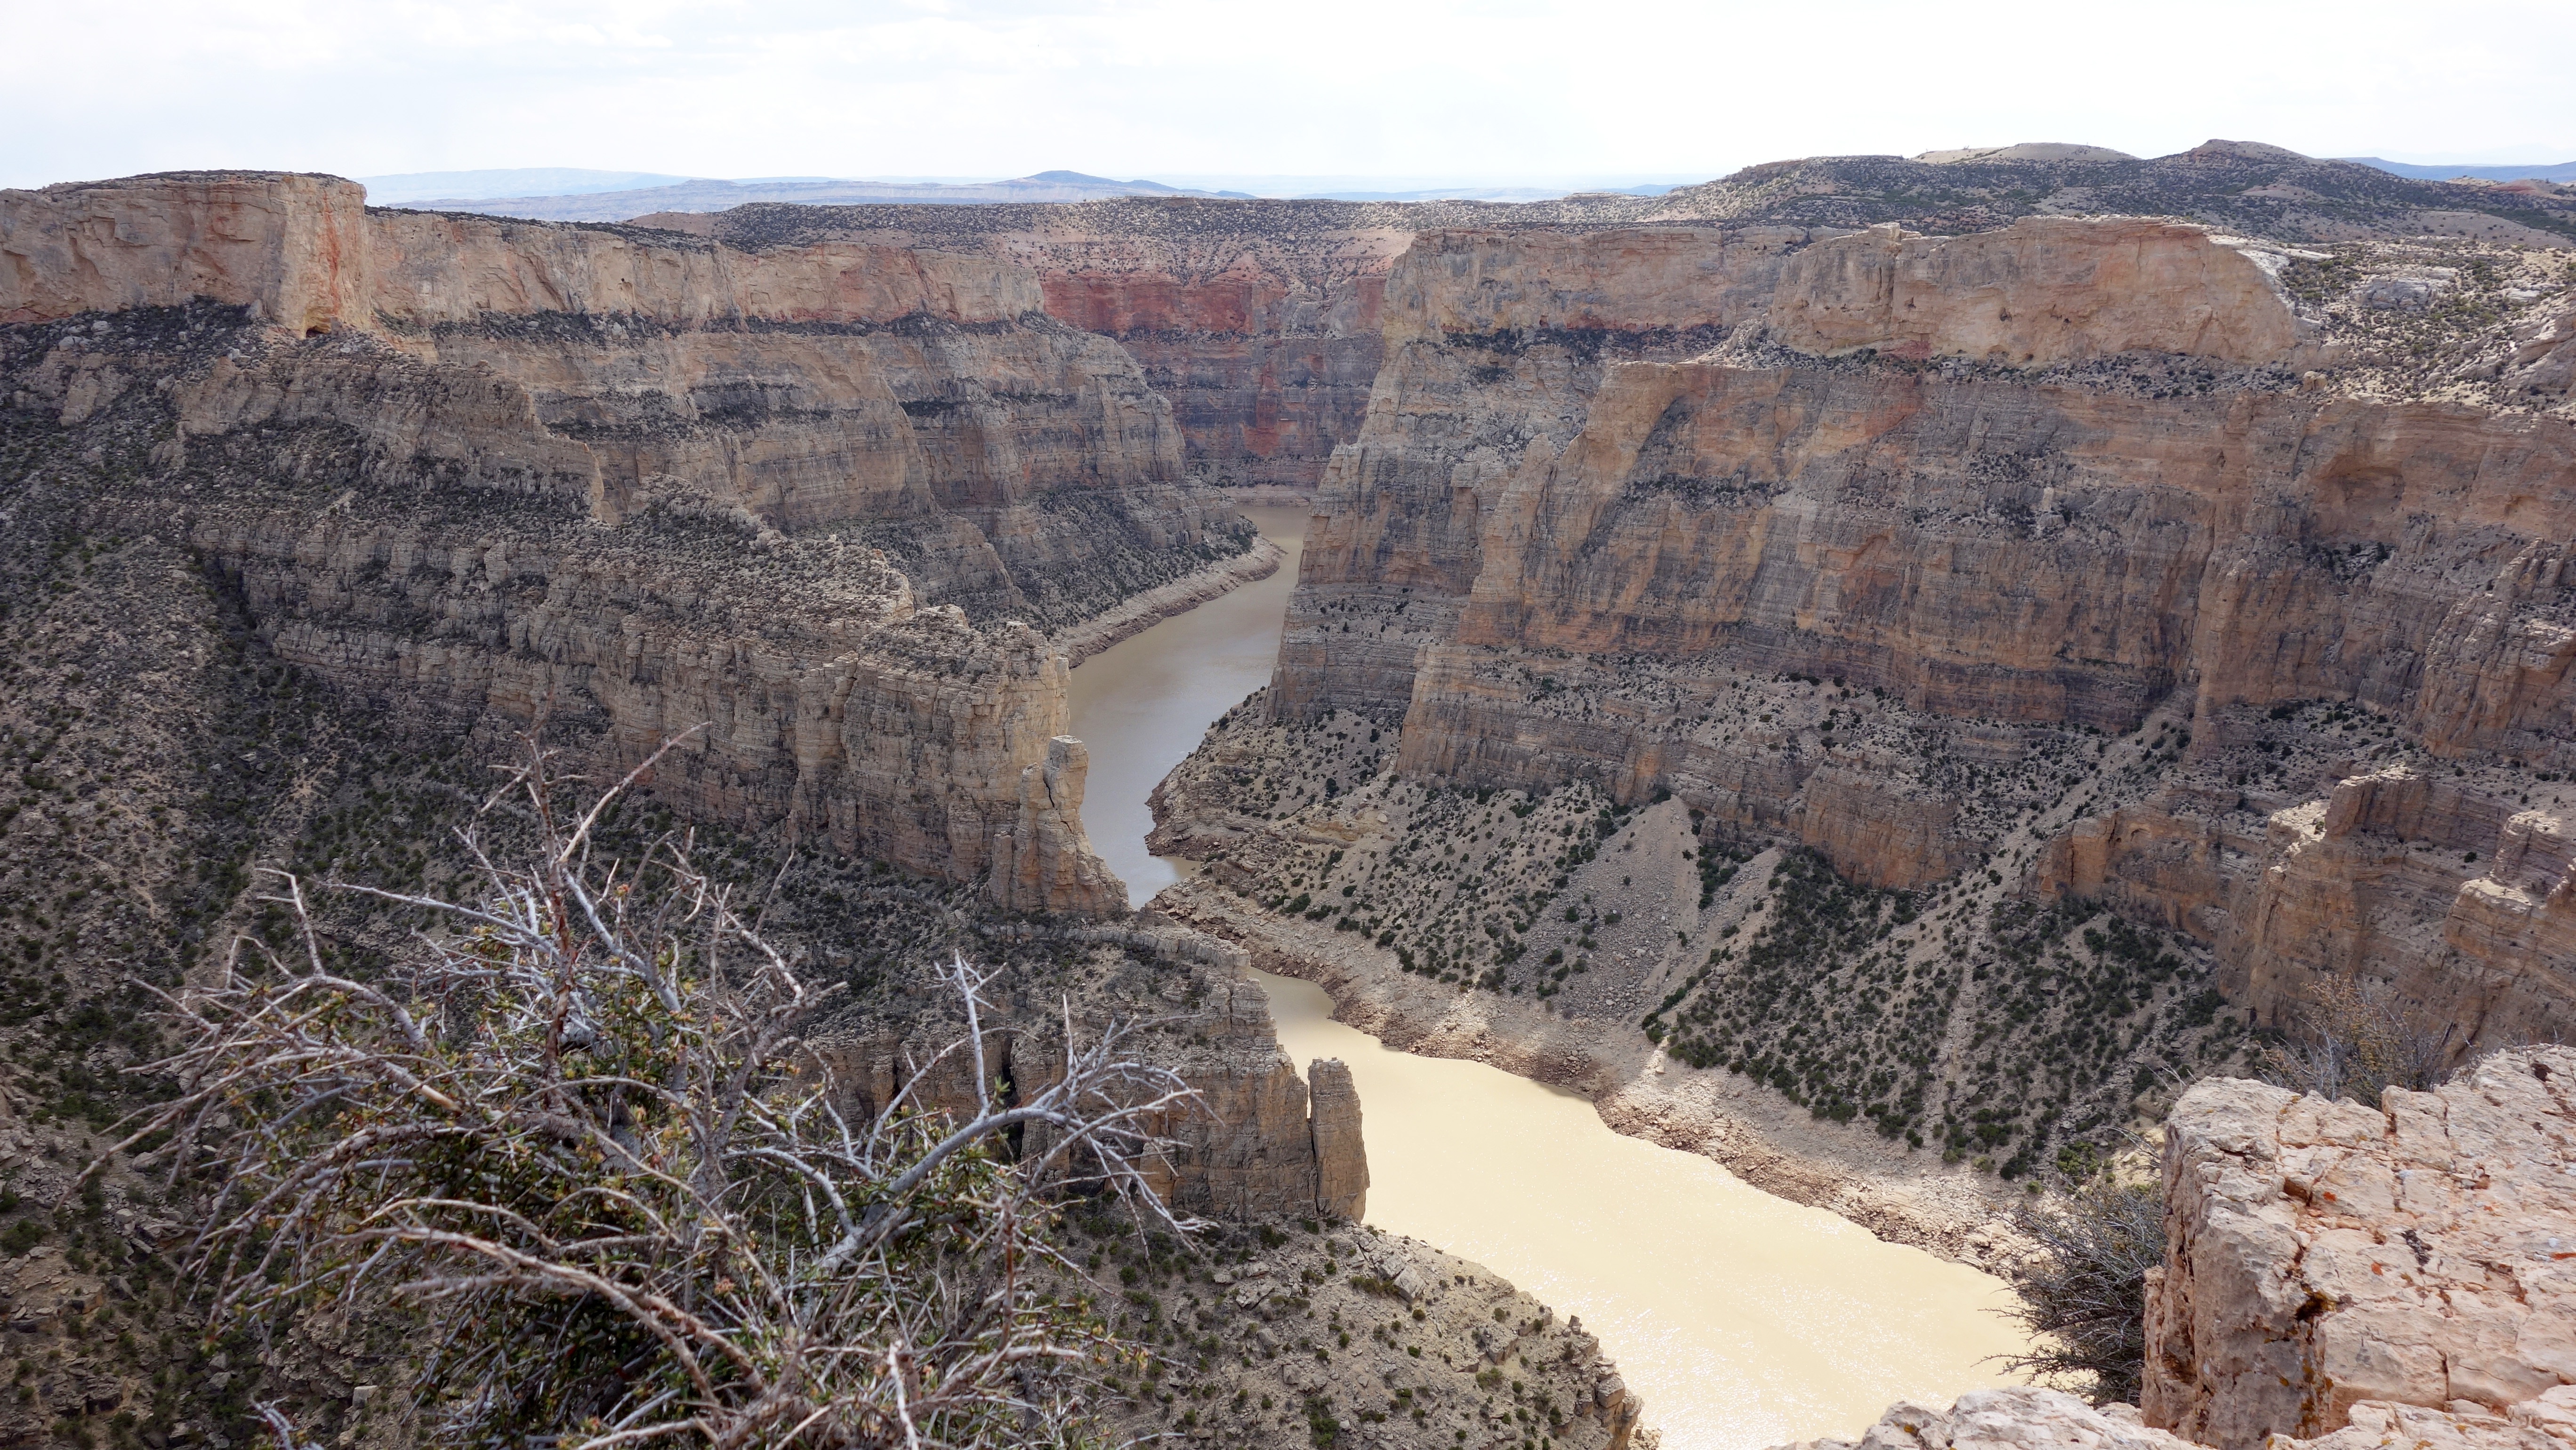
landscape, formation, cliff, america, rock formation, canyon, gap, terrain, national park, united states, geology, badlands, plateau, quarry, wadi, landform, national parks, geological phenomenon, devil's canyon